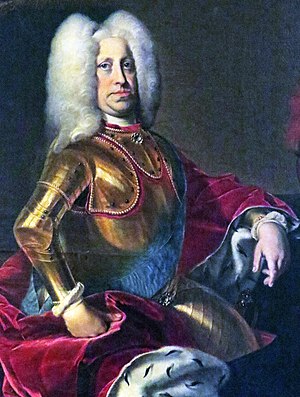
Christian August af Slesvig-Holsten-Gottorp
Christian August af Holsten-Gottorp-Eutin var stamfader til flere yngre linjer af Huset Slesvig-Holsten-Gottorp. Han var fyrstbiskop af Lübeck og prins af Eutin. I perioder var han indsat som medregent i de gottorpske dele af Slesvig og Holsten. Han var far til kong Adolf Frederik af Sverige–Finland og morfar til kejserinde Katharina den Store af Rusland.